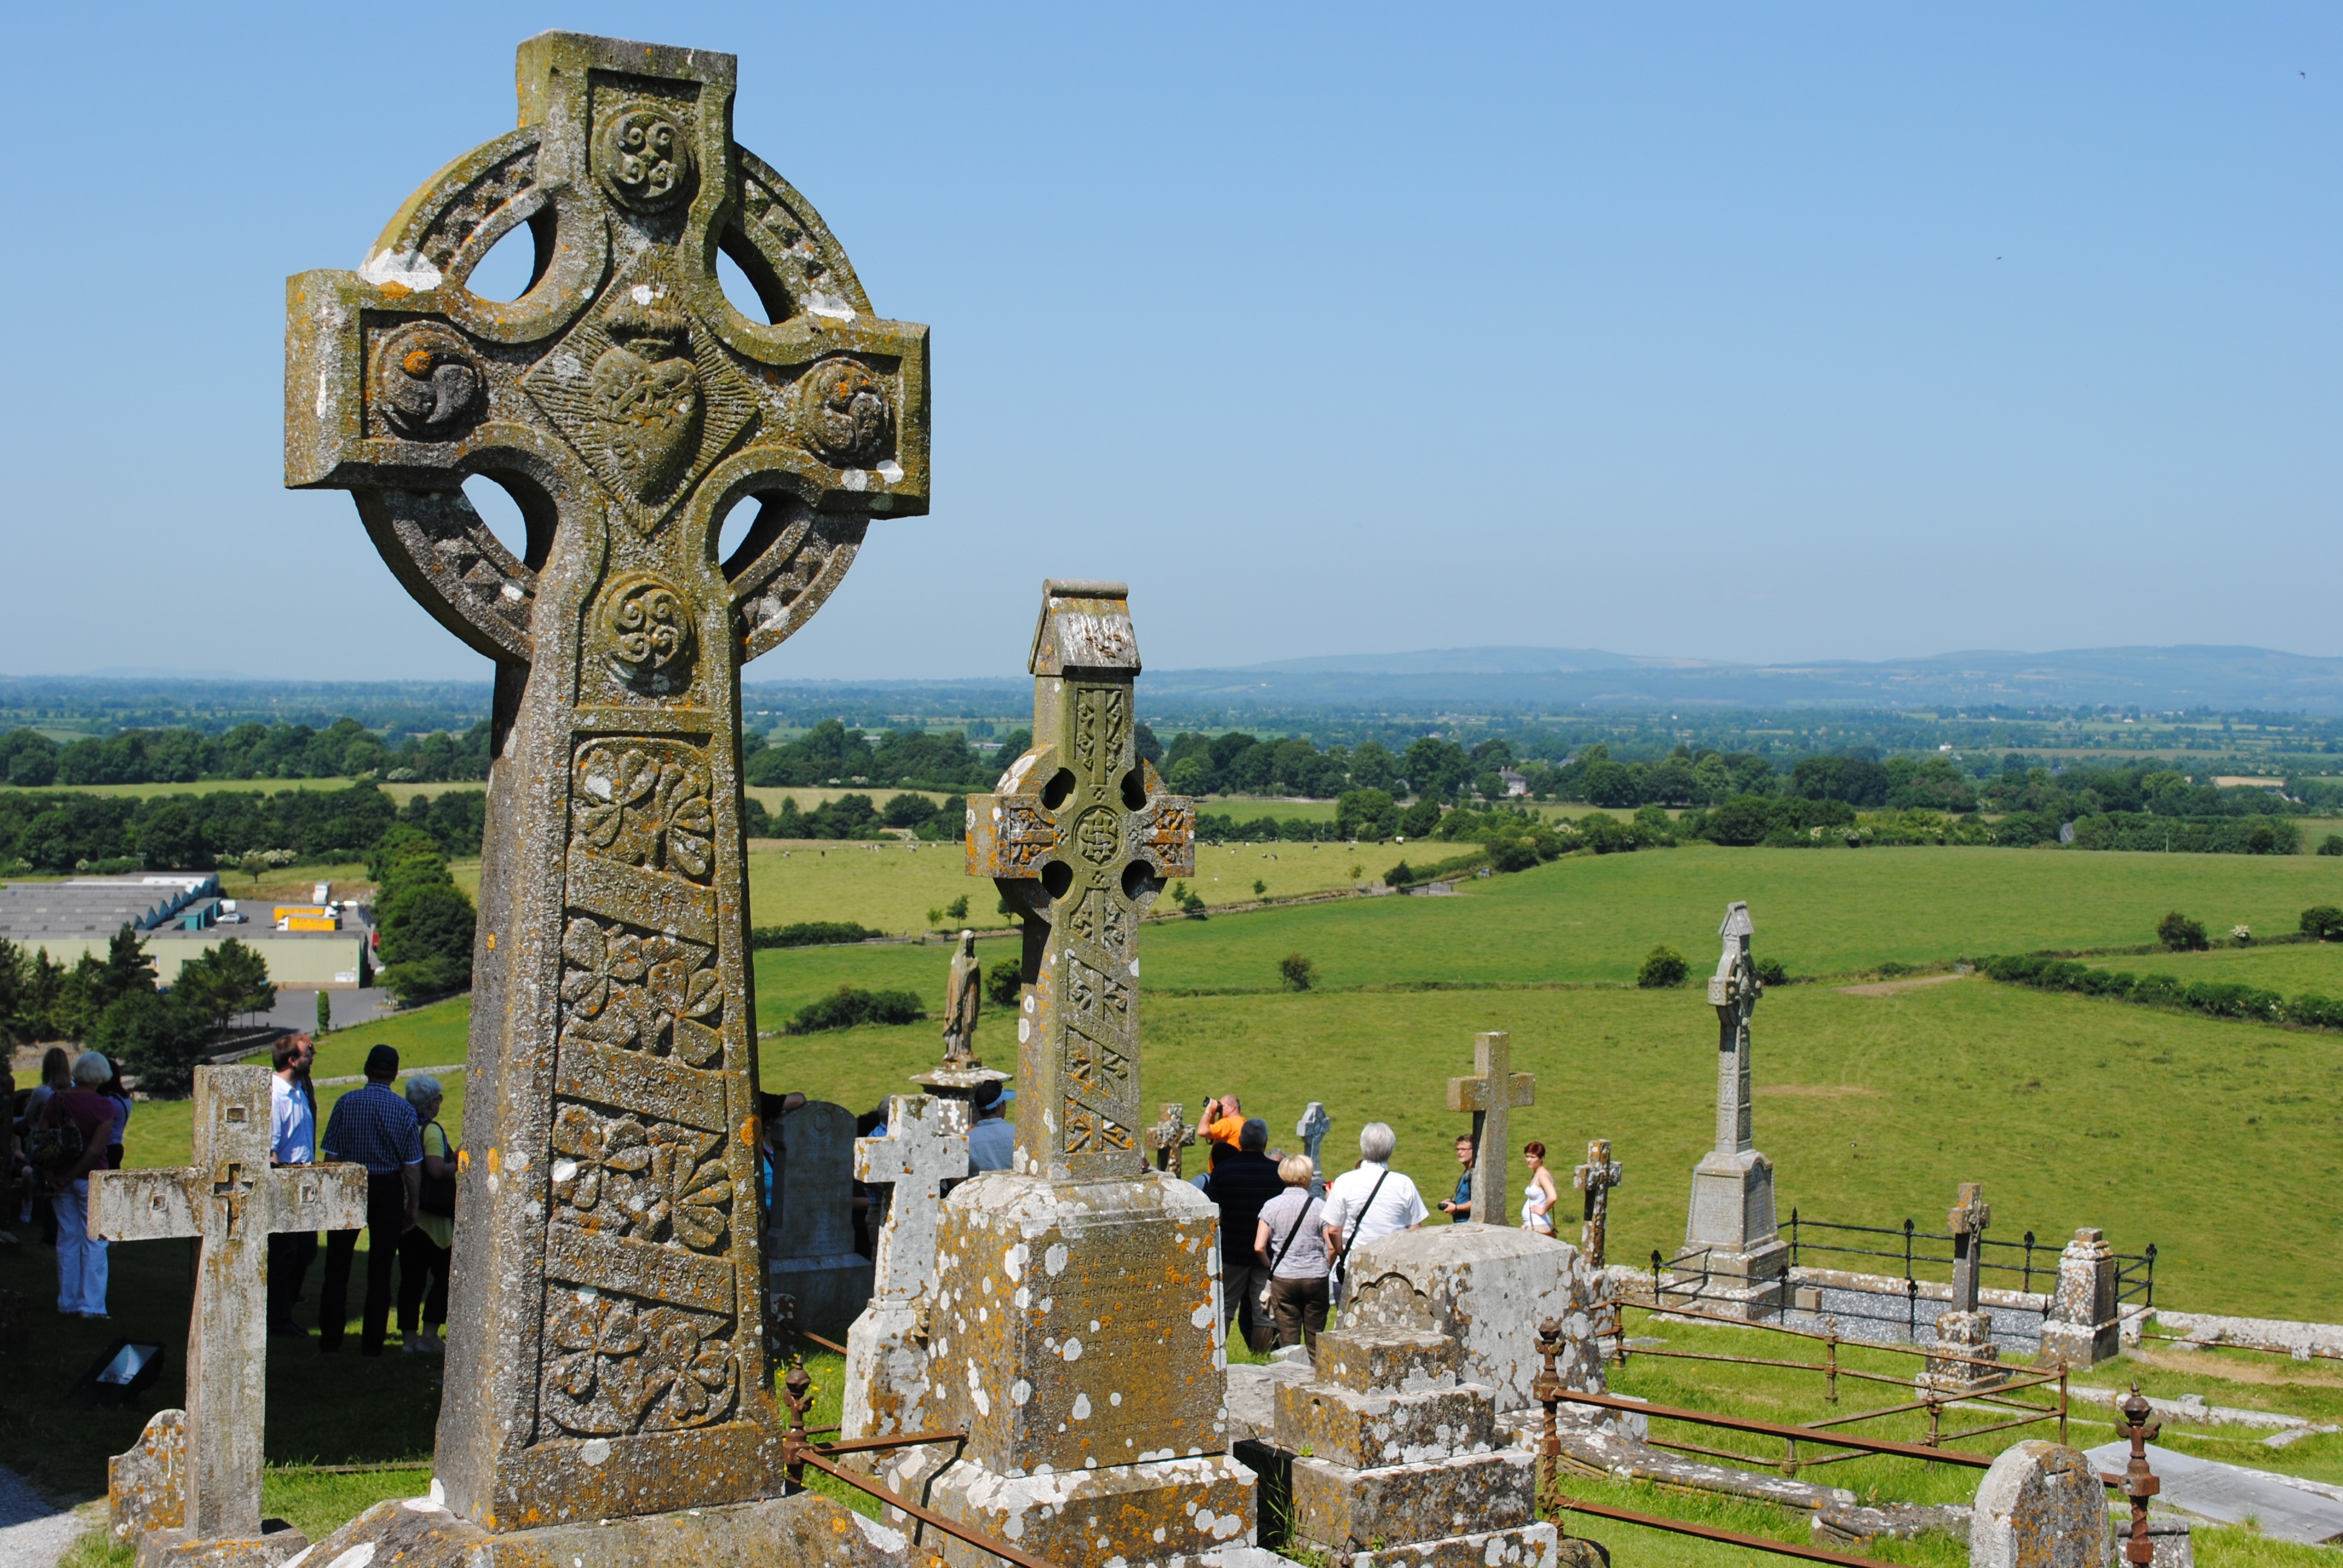
monument, landmark, cross, cemetery, sculpture, memorial, ireland, ancient history